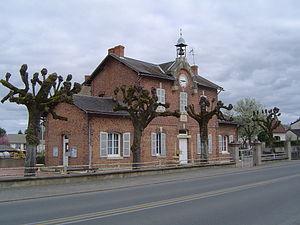
Vitry-sur-Loire (mairie)
Vitry-sur-Loire est une commune française située dans le département de Saône-et-Loire en région Bourgogne-Franche-Comté.